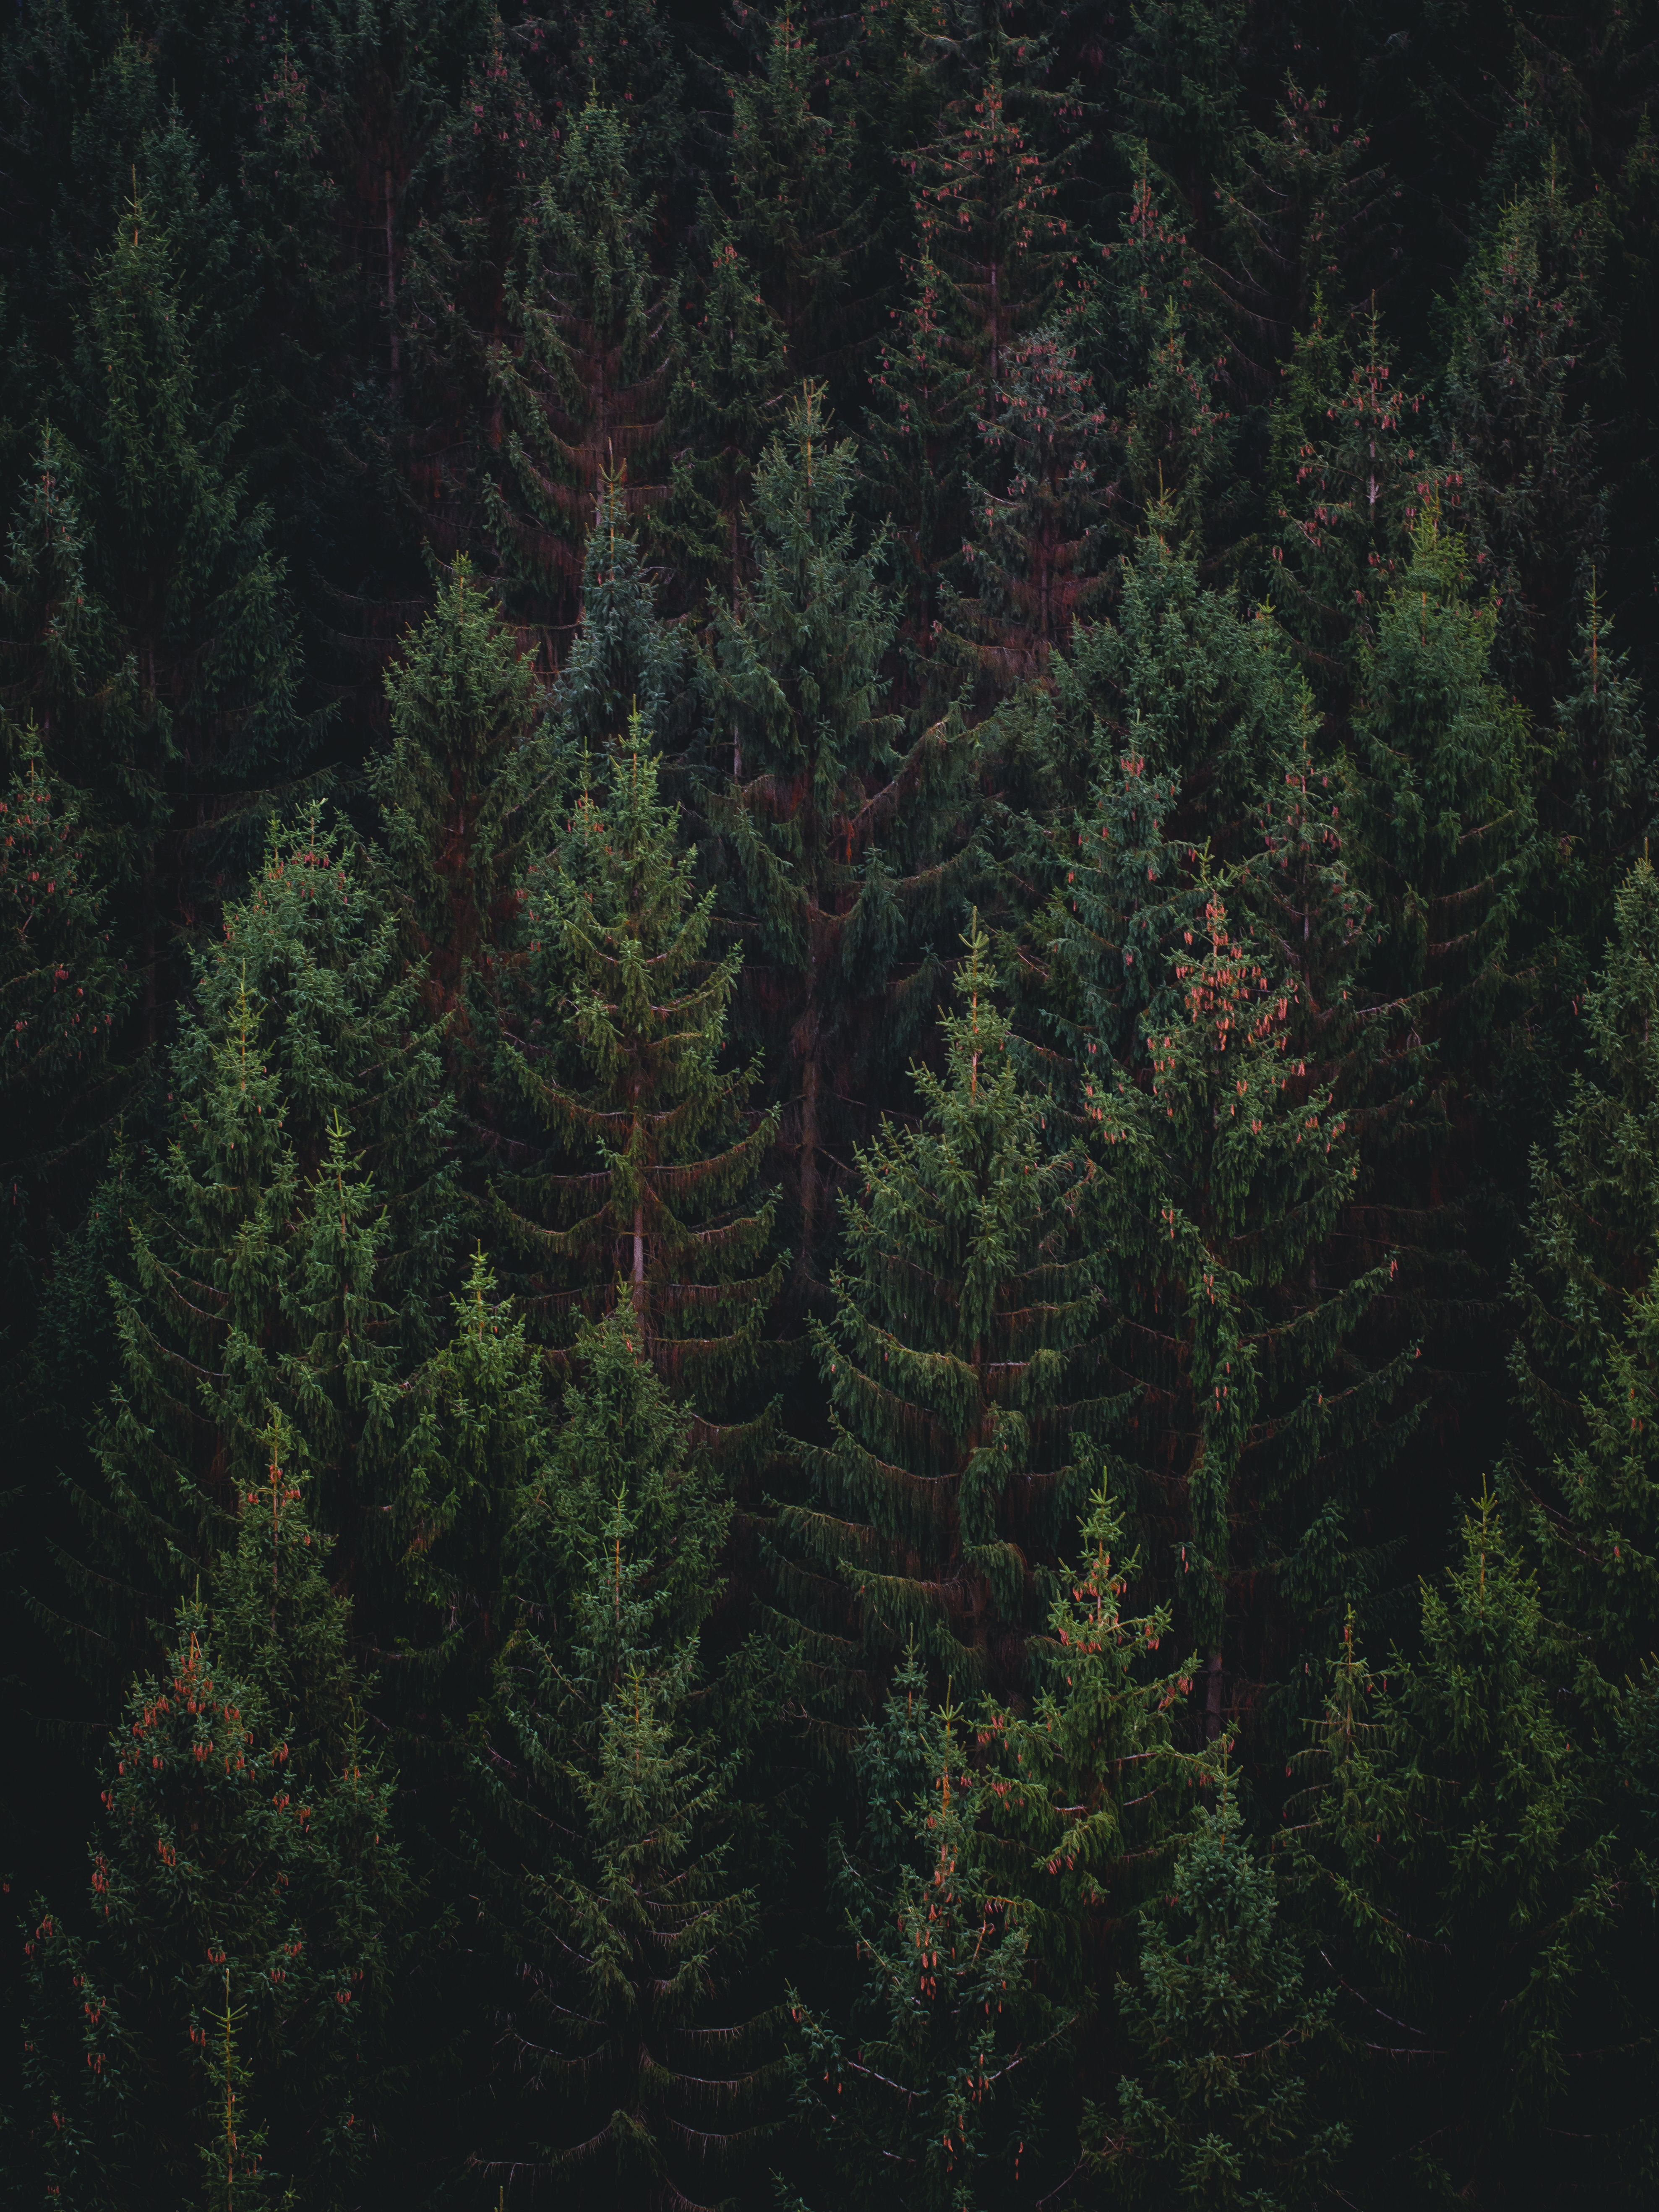
tree, nature, forest, branch, plant, leaf, flower, pine, green, jungle, botany, fir, conifer, spruce, vegetation, rainforest, woodland, habitat, ecosystem, biome, old growth forest, natural environment, woody plant, temperate broadleaf and mixed forest, temperate coniferous forest, land plant